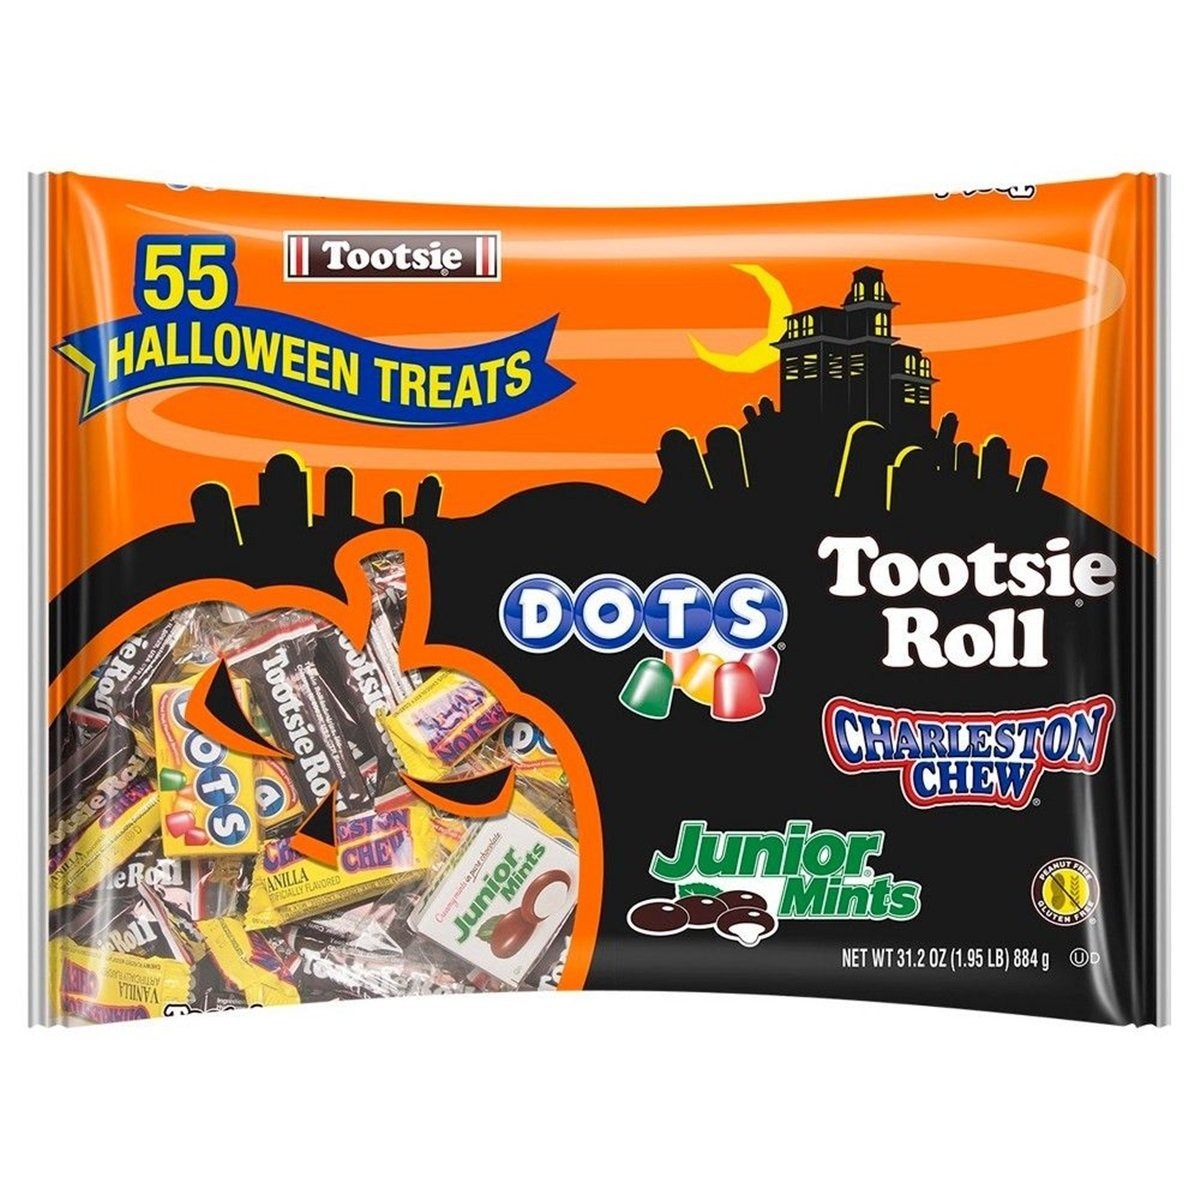
Item Name: Tootsie Roll Assorted Bulk Candy Bag, Bag of 55
Product Description: Chocolate Candy
Value: 55.0
Unit: Count

Price: 20.52